Benjamin Church (ranger)

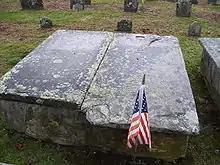
Benjamin Church grave in Little Compton Common in Rhode Island

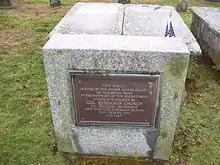
Benjamin Church grave

Church kept notes on his tactics and operations in 1675-1676. His work was eventually published in 1716 as "Entertaining Passages relating to Philip's War". Church was the great-grandfather of Dr. Benjamin Church, the first "Surgeon General" (though that title came later) of the Continental Army. Dr. Church, thought to have been a staunch Whig, was later arrested by General George Washington as a suspected spy for British General Thomas Gage.